Karl Johann Bernhard Karsten

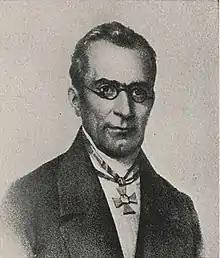
Carl Johann Bernhard Karsten

Karl Johann Bernhard Karsten (26 November 1782 – 22 August 1853) was a German mineralogist known for contributions made to the German metallurgy industry.